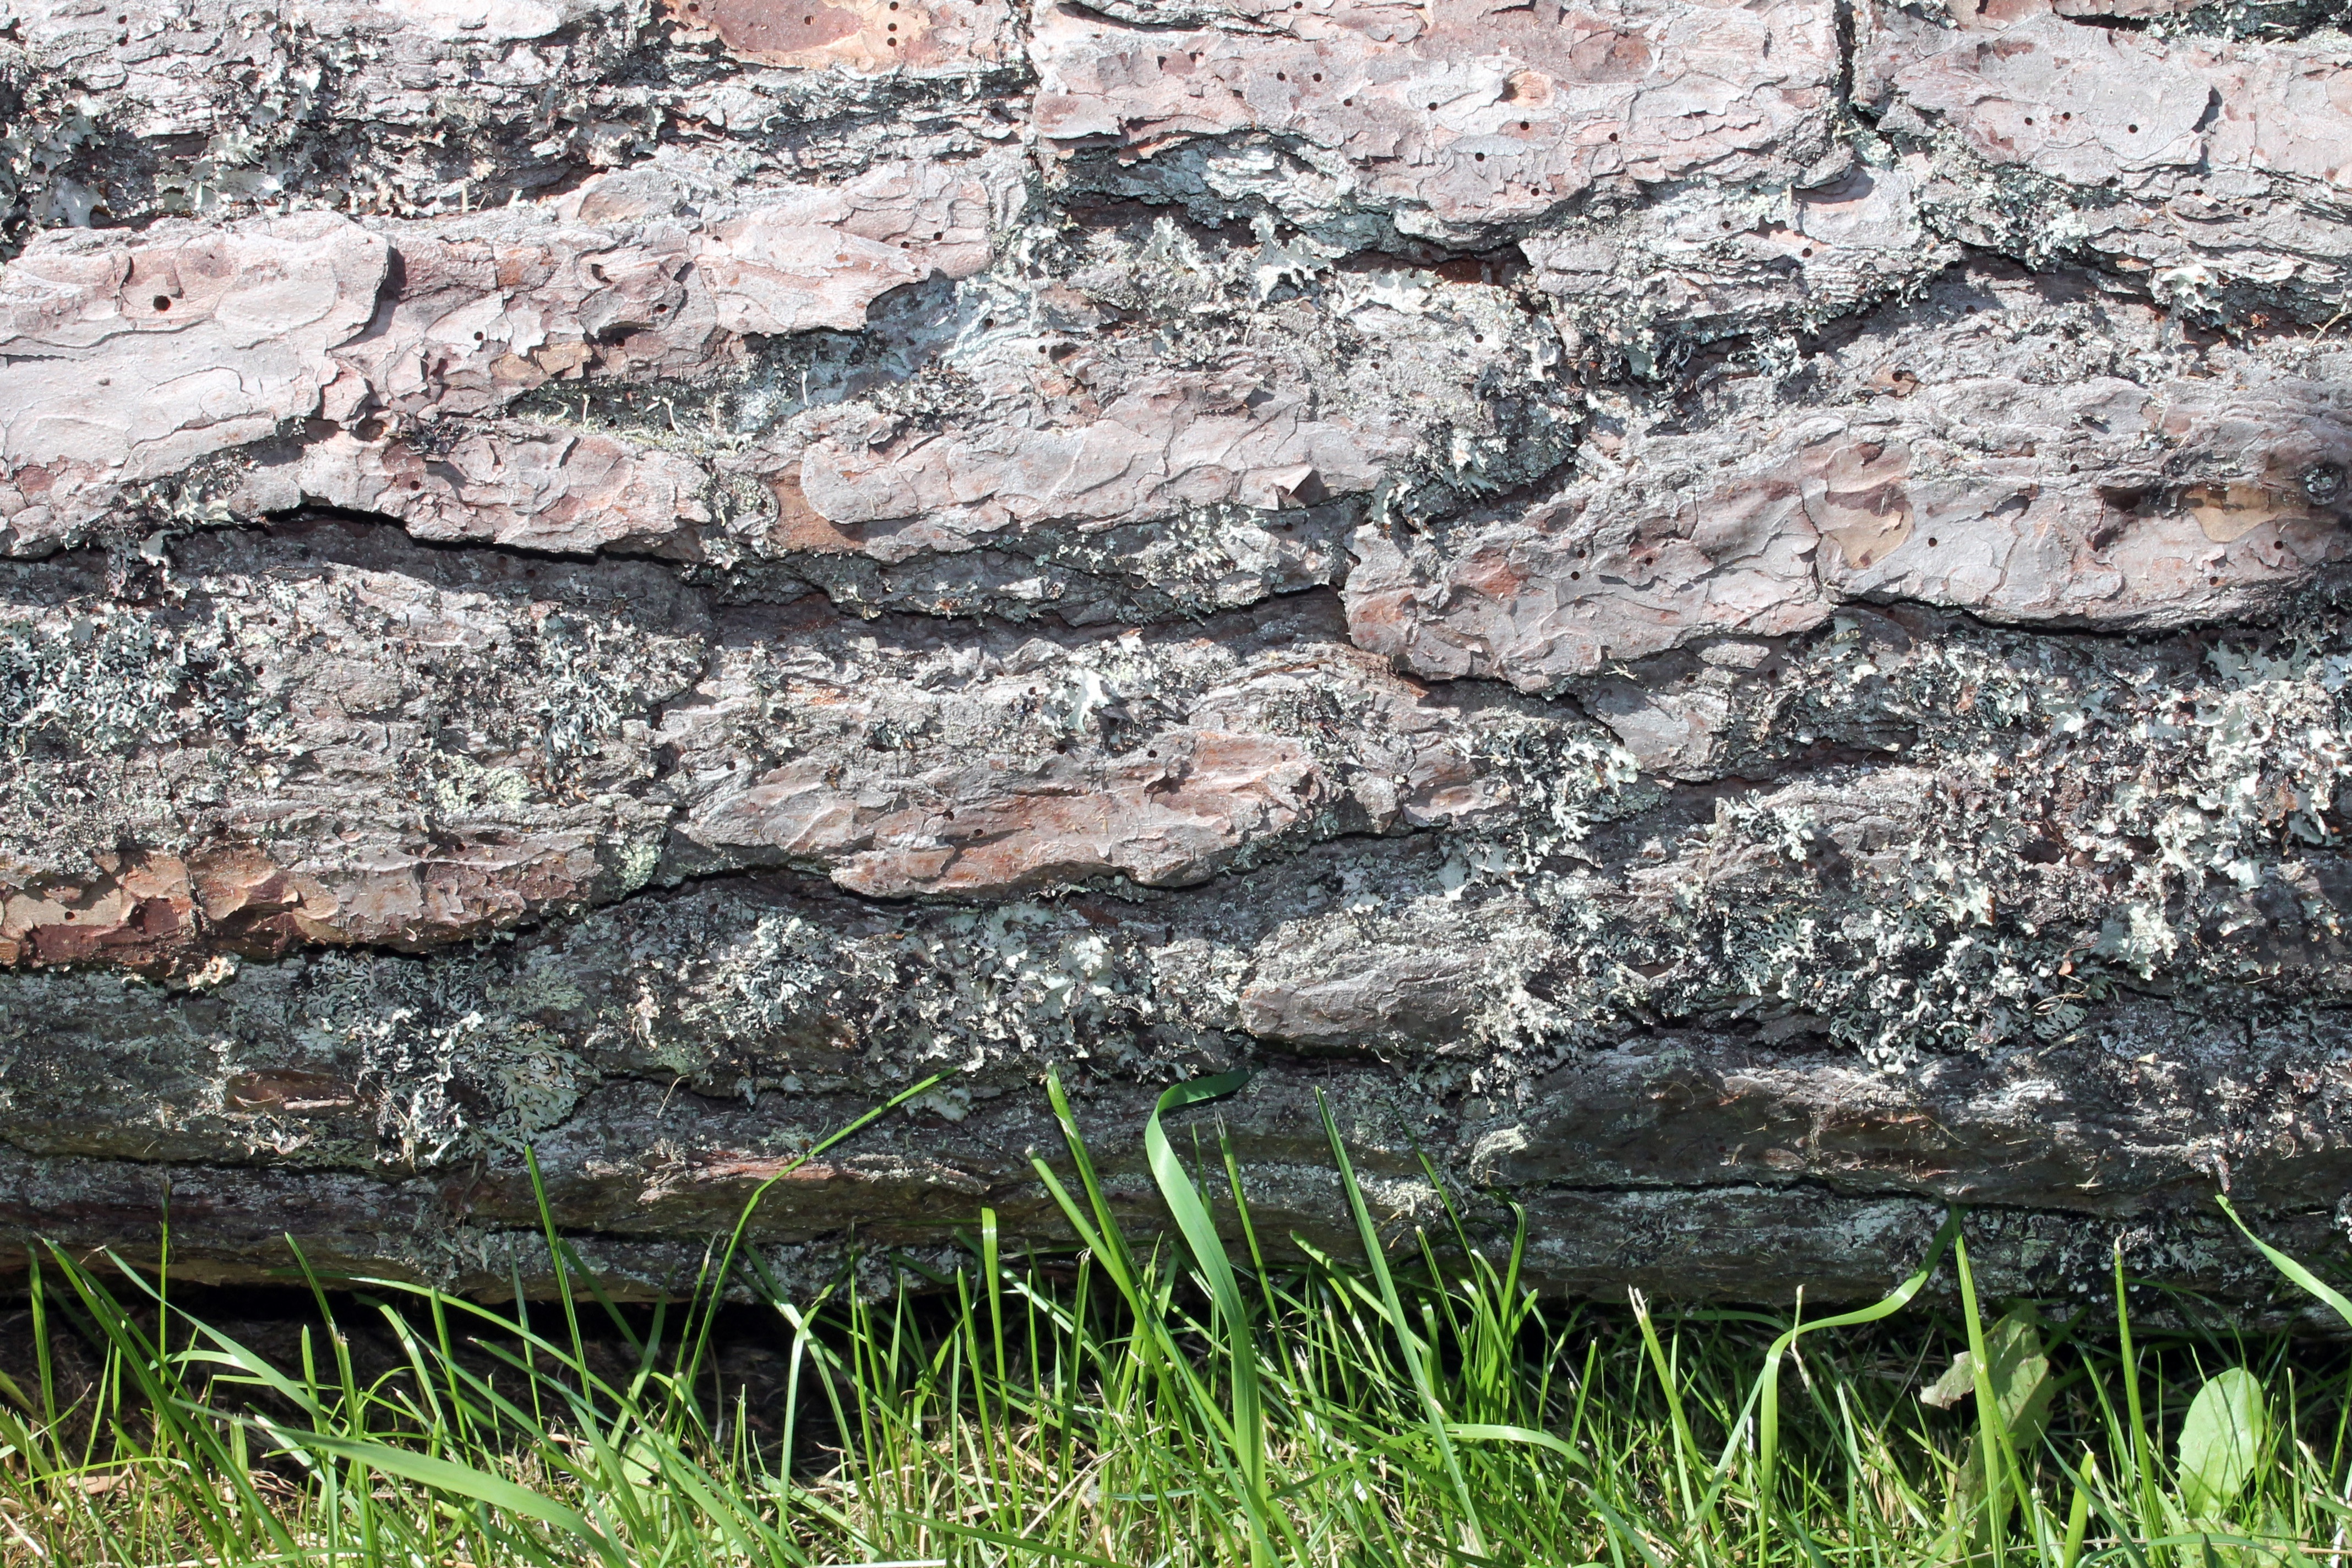
tree, nature, grass, rock, wood, trunk, wall, bark, log, soil, stone wall, terrain, lumber, material, cut, outdoors, geology, outcrop, boulder, timber, fallen, bedrock, geological phenomenon